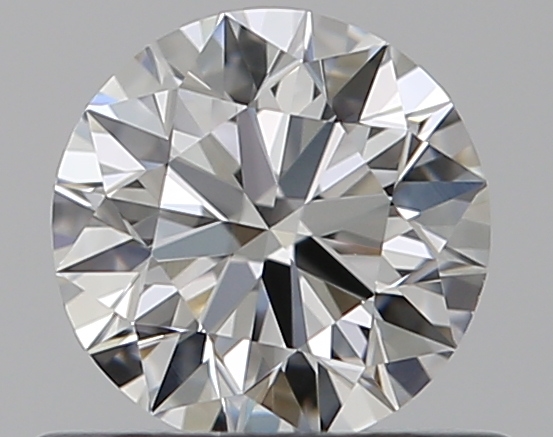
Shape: round
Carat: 0.5
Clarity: VVS2
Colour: G
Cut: EX
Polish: EX
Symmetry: EX
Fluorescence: N
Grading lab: GIA
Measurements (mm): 5.05 x 5.09 x 3.15